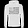
Label: Pullover